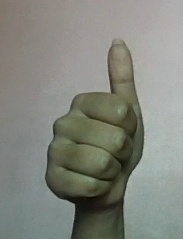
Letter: aleff